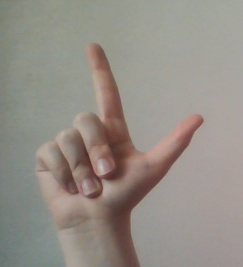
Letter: laam